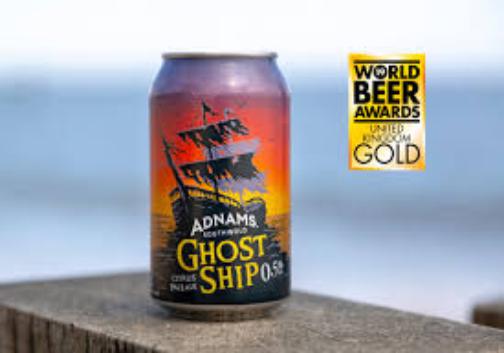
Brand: Adnams
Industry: Food